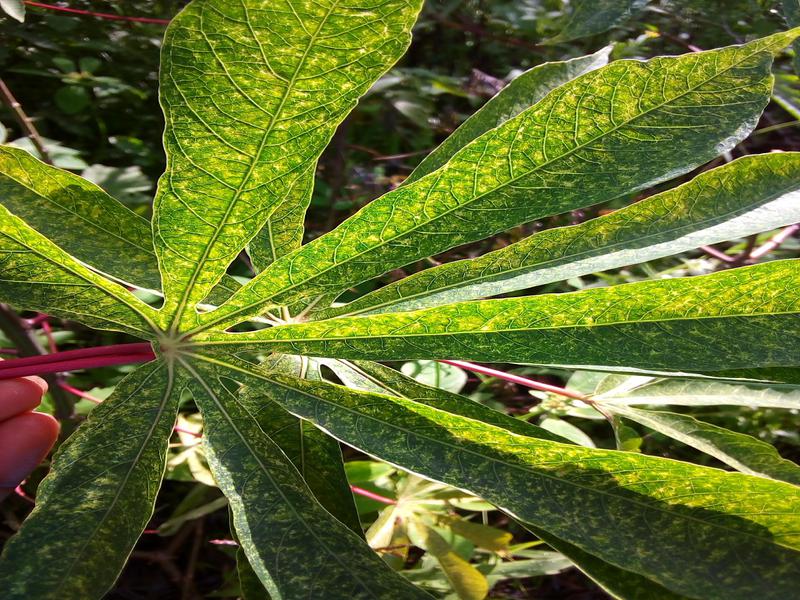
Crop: cassava
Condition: green_mottle